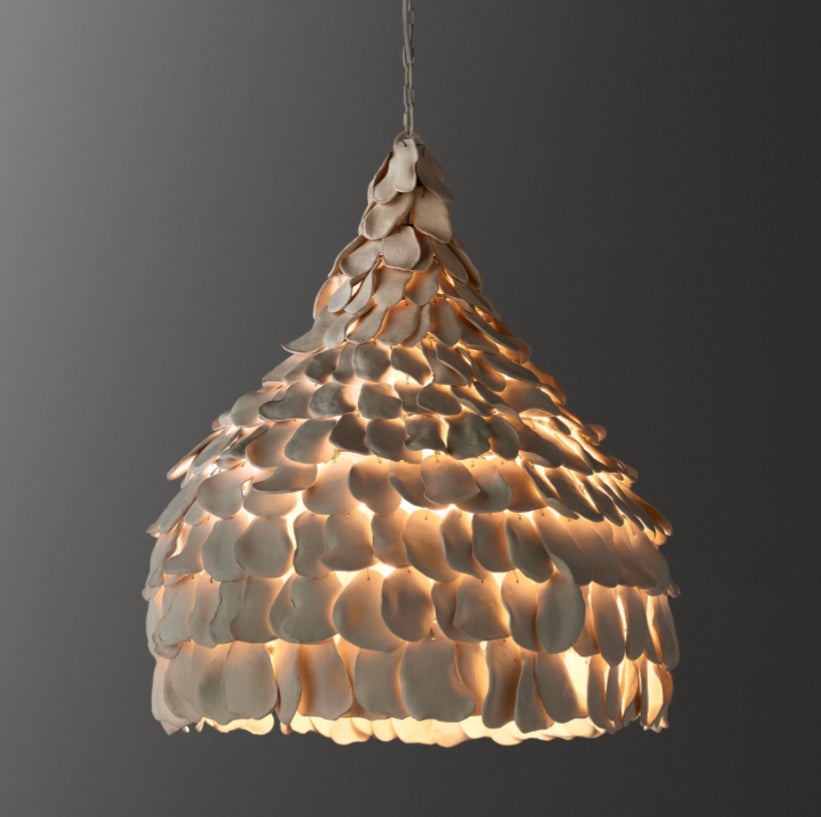
Handcrafted Clay Petal Pendant
Brand: Calicslight
Category: Home & Garden > Lighting > Track Lighting > Track Lighting Accessories > Pendants